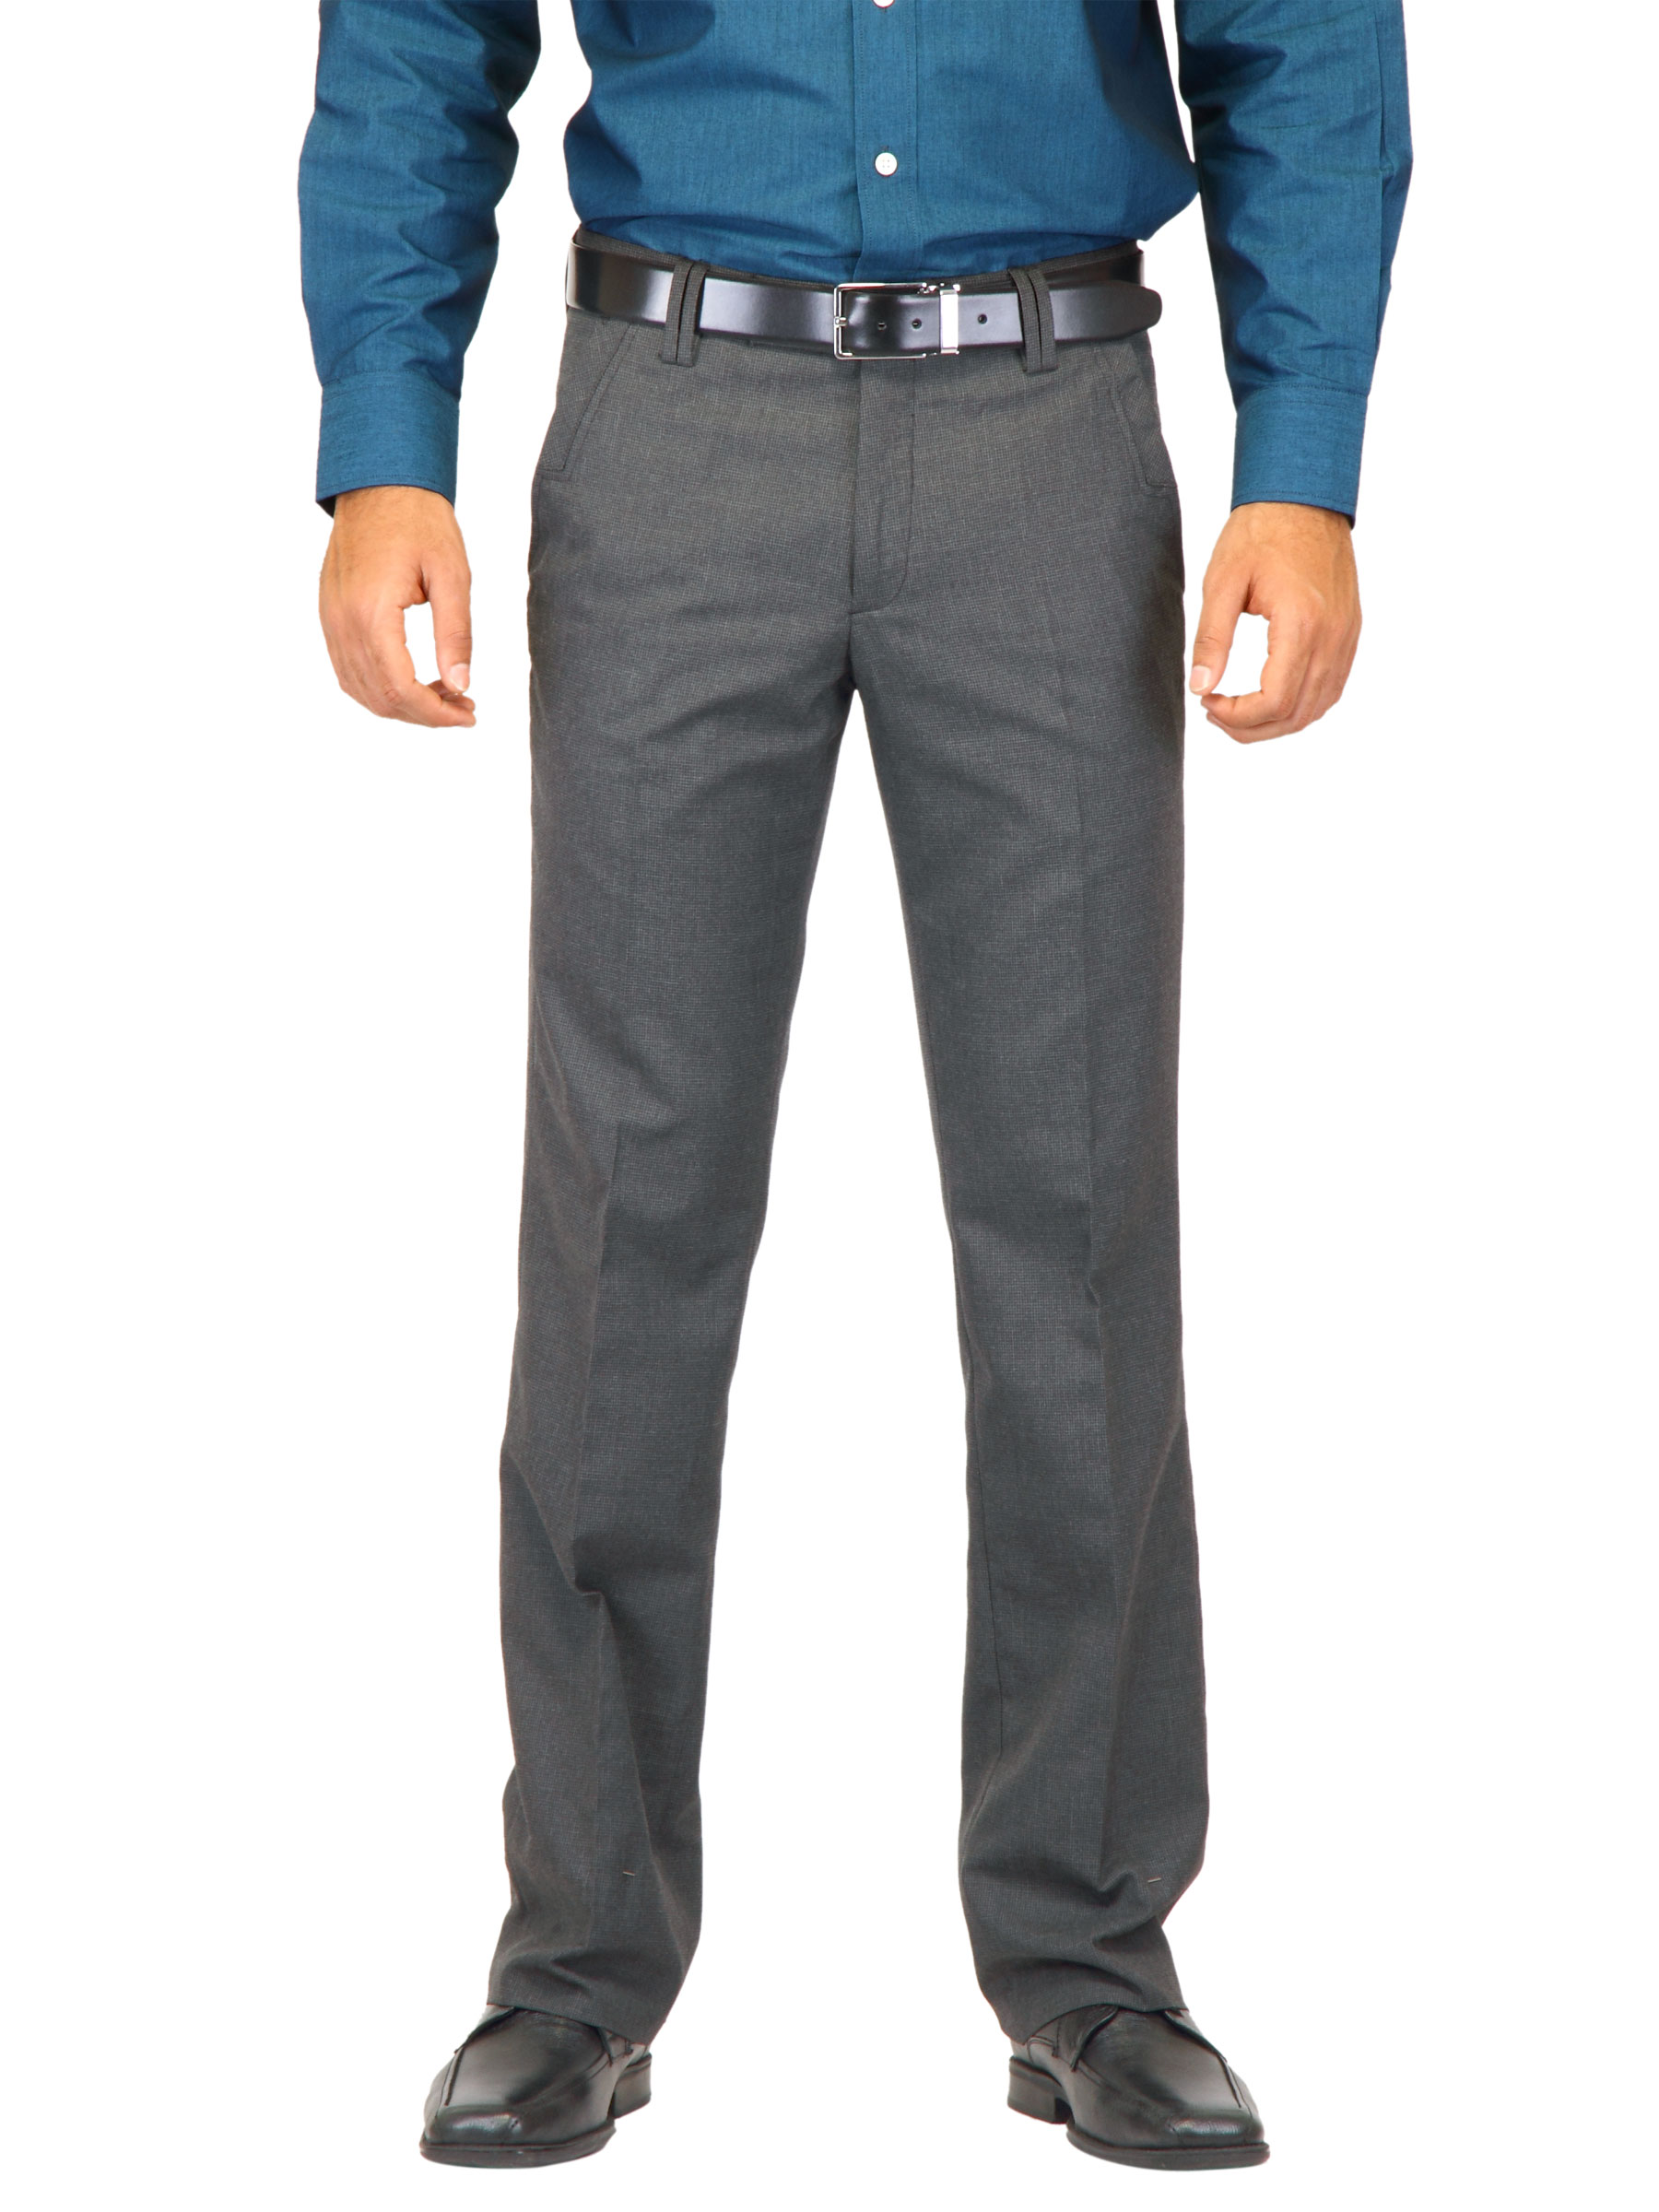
Indigo Nation Men TR Yarn Dyed Black Trousers
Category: Apparel / Bottomwear / Trousers
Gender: Men
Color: Black
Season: Fall 2011
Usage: Casual